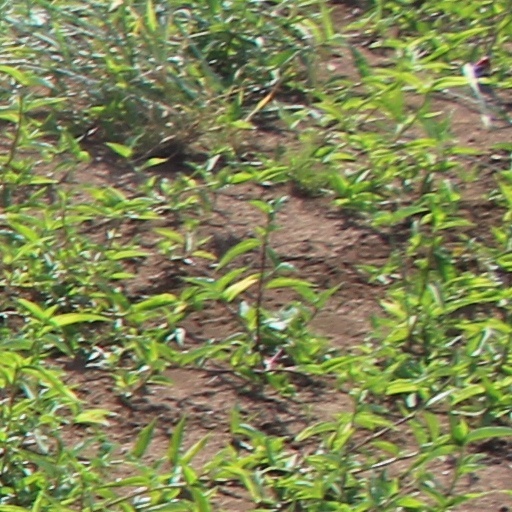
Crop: wheat